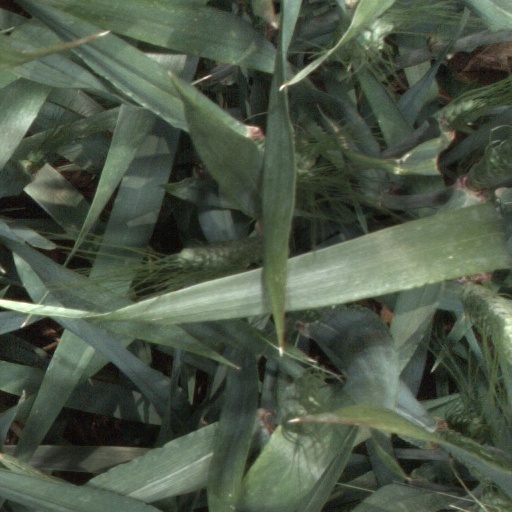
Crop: wheat